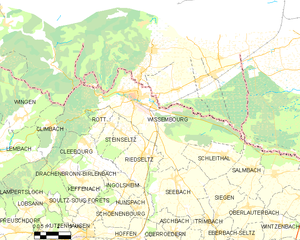
Carte des communes françaises